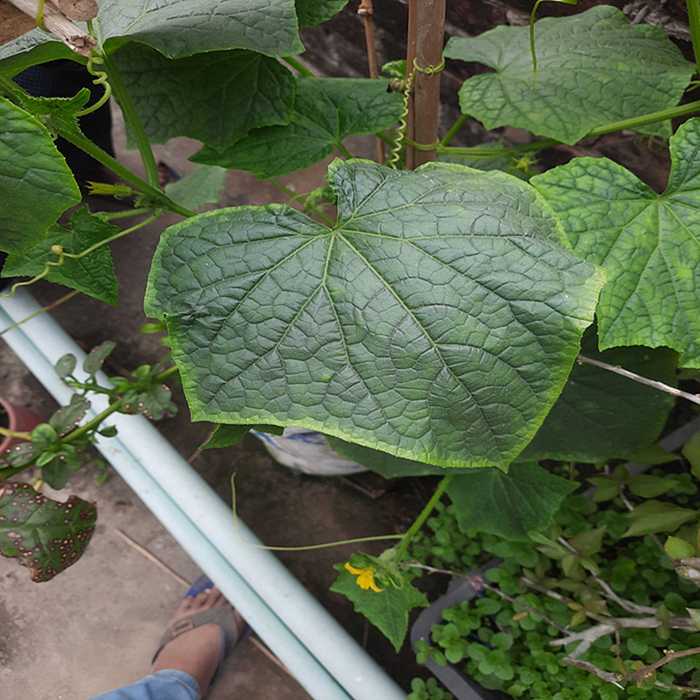
Plant: Cucumber
Label: Fresh leaf